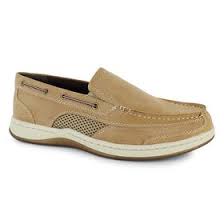
Label: Boat